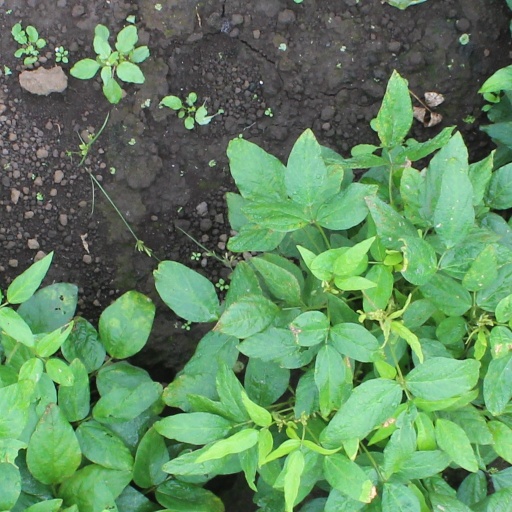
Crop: soybean